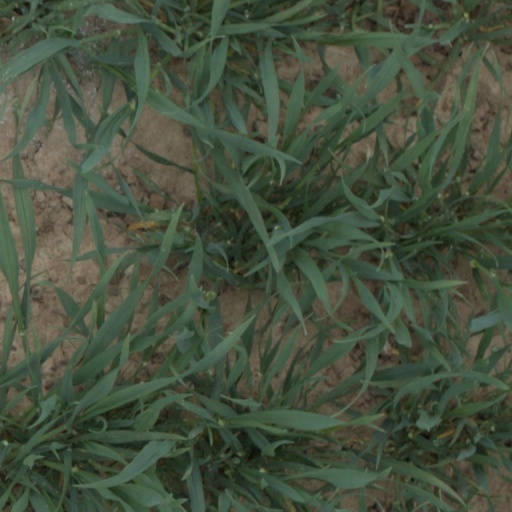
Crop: wheat